Pay (Roman army)

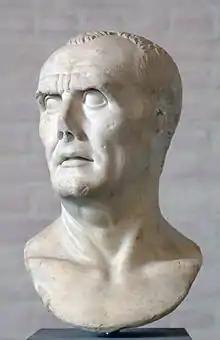
Marble bust of Gaius Marius.

Toward the end of the 2nd century BC Rome had found itself embroiled in a war in Numidia, in which, because of the lack of appeal of any kind, it was almost impossible to find new recruits. From this premise the consul of that year, Gaius Marius, decided to open the legions to anyone, whether or not they were landowners, as Sallust tells it: